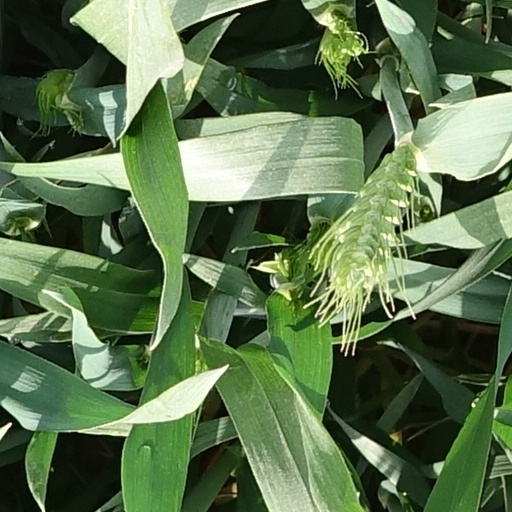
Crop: wheat